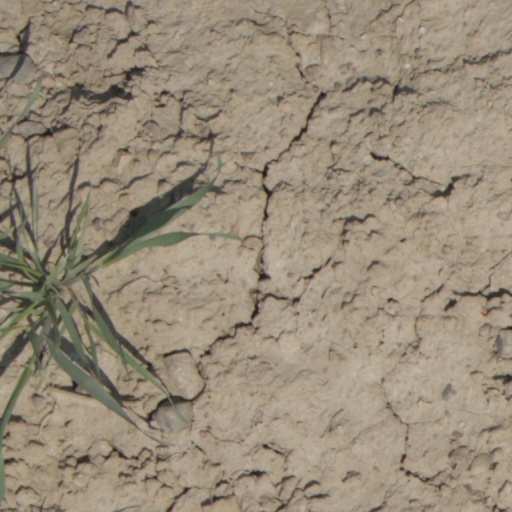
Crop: wheat